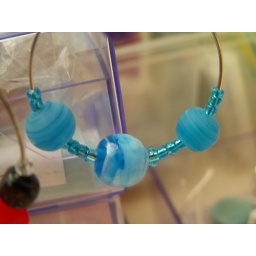
Hoop earrings with milky blue glass beads separated by clear blue seed beads and smaller silver-lined blue seed beads